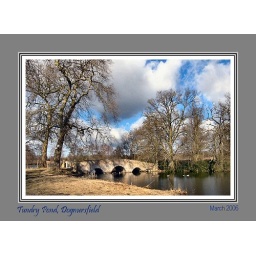
The causway bridge over a quiet stretch of water in Dogmersfield Park.